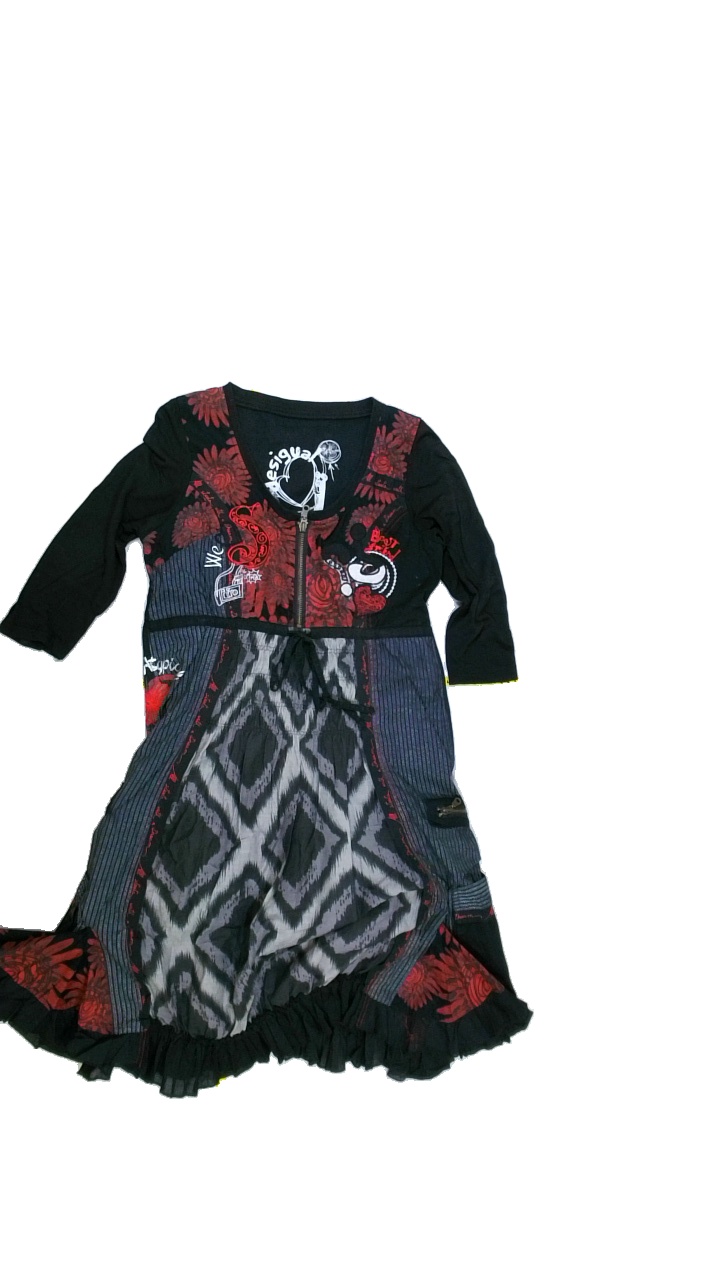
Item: Dress (Ladies)
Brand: Not Applicable
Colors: Black, White, Multicolor, Red, Grey
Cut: Regular, C-collar
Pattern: Floral print
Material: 100%cotton
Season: All
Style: No trend
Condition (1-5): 3
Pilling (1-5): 3
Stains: Yes
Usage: Export
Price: <50